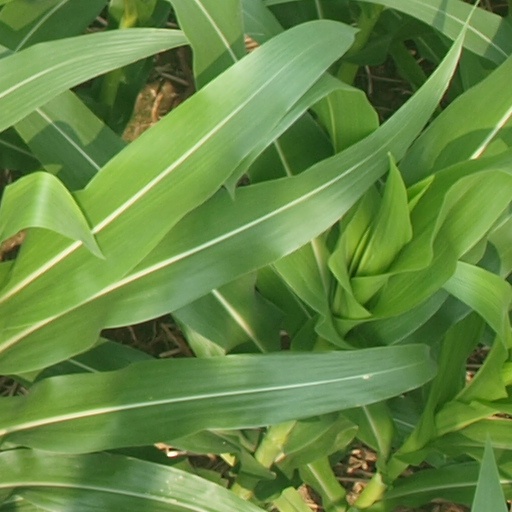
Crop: maize; corn